Pagan Creek Dike

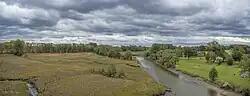

Pagan Creek Dike is a historic causeway located at Lewes, Sussex County, Delaware. It is about 700 feet (213.36 m) long, nine to ten feet (2.74 m – 3.05 meters) wide at the top, constructed of clay and loam piled atop a sand footing, which rests on marsh mud. In some places, the dike still rises about two feet above the level of the adjacent marsh. It is dated to the mid- to late-17th century, and is one of the oldest surviving road structures in Delaware. It was apparently built by the Dutch settlers to connect the Dutch West India Company fort with the hinterland beyond Pagan Creek.